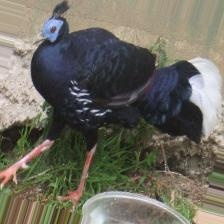
Species: BULWERS PHEASANT
Scientific name: LOPHURA BULWERI